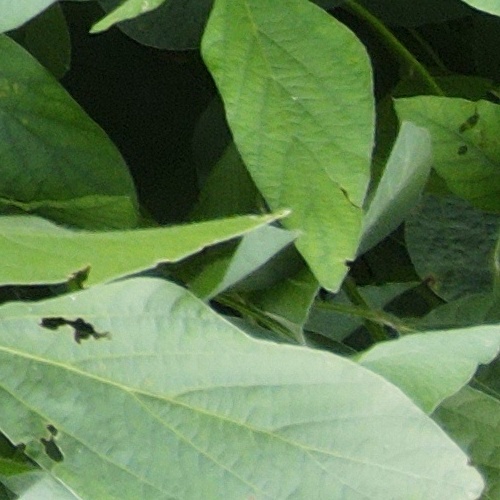
Label: Caterpillar